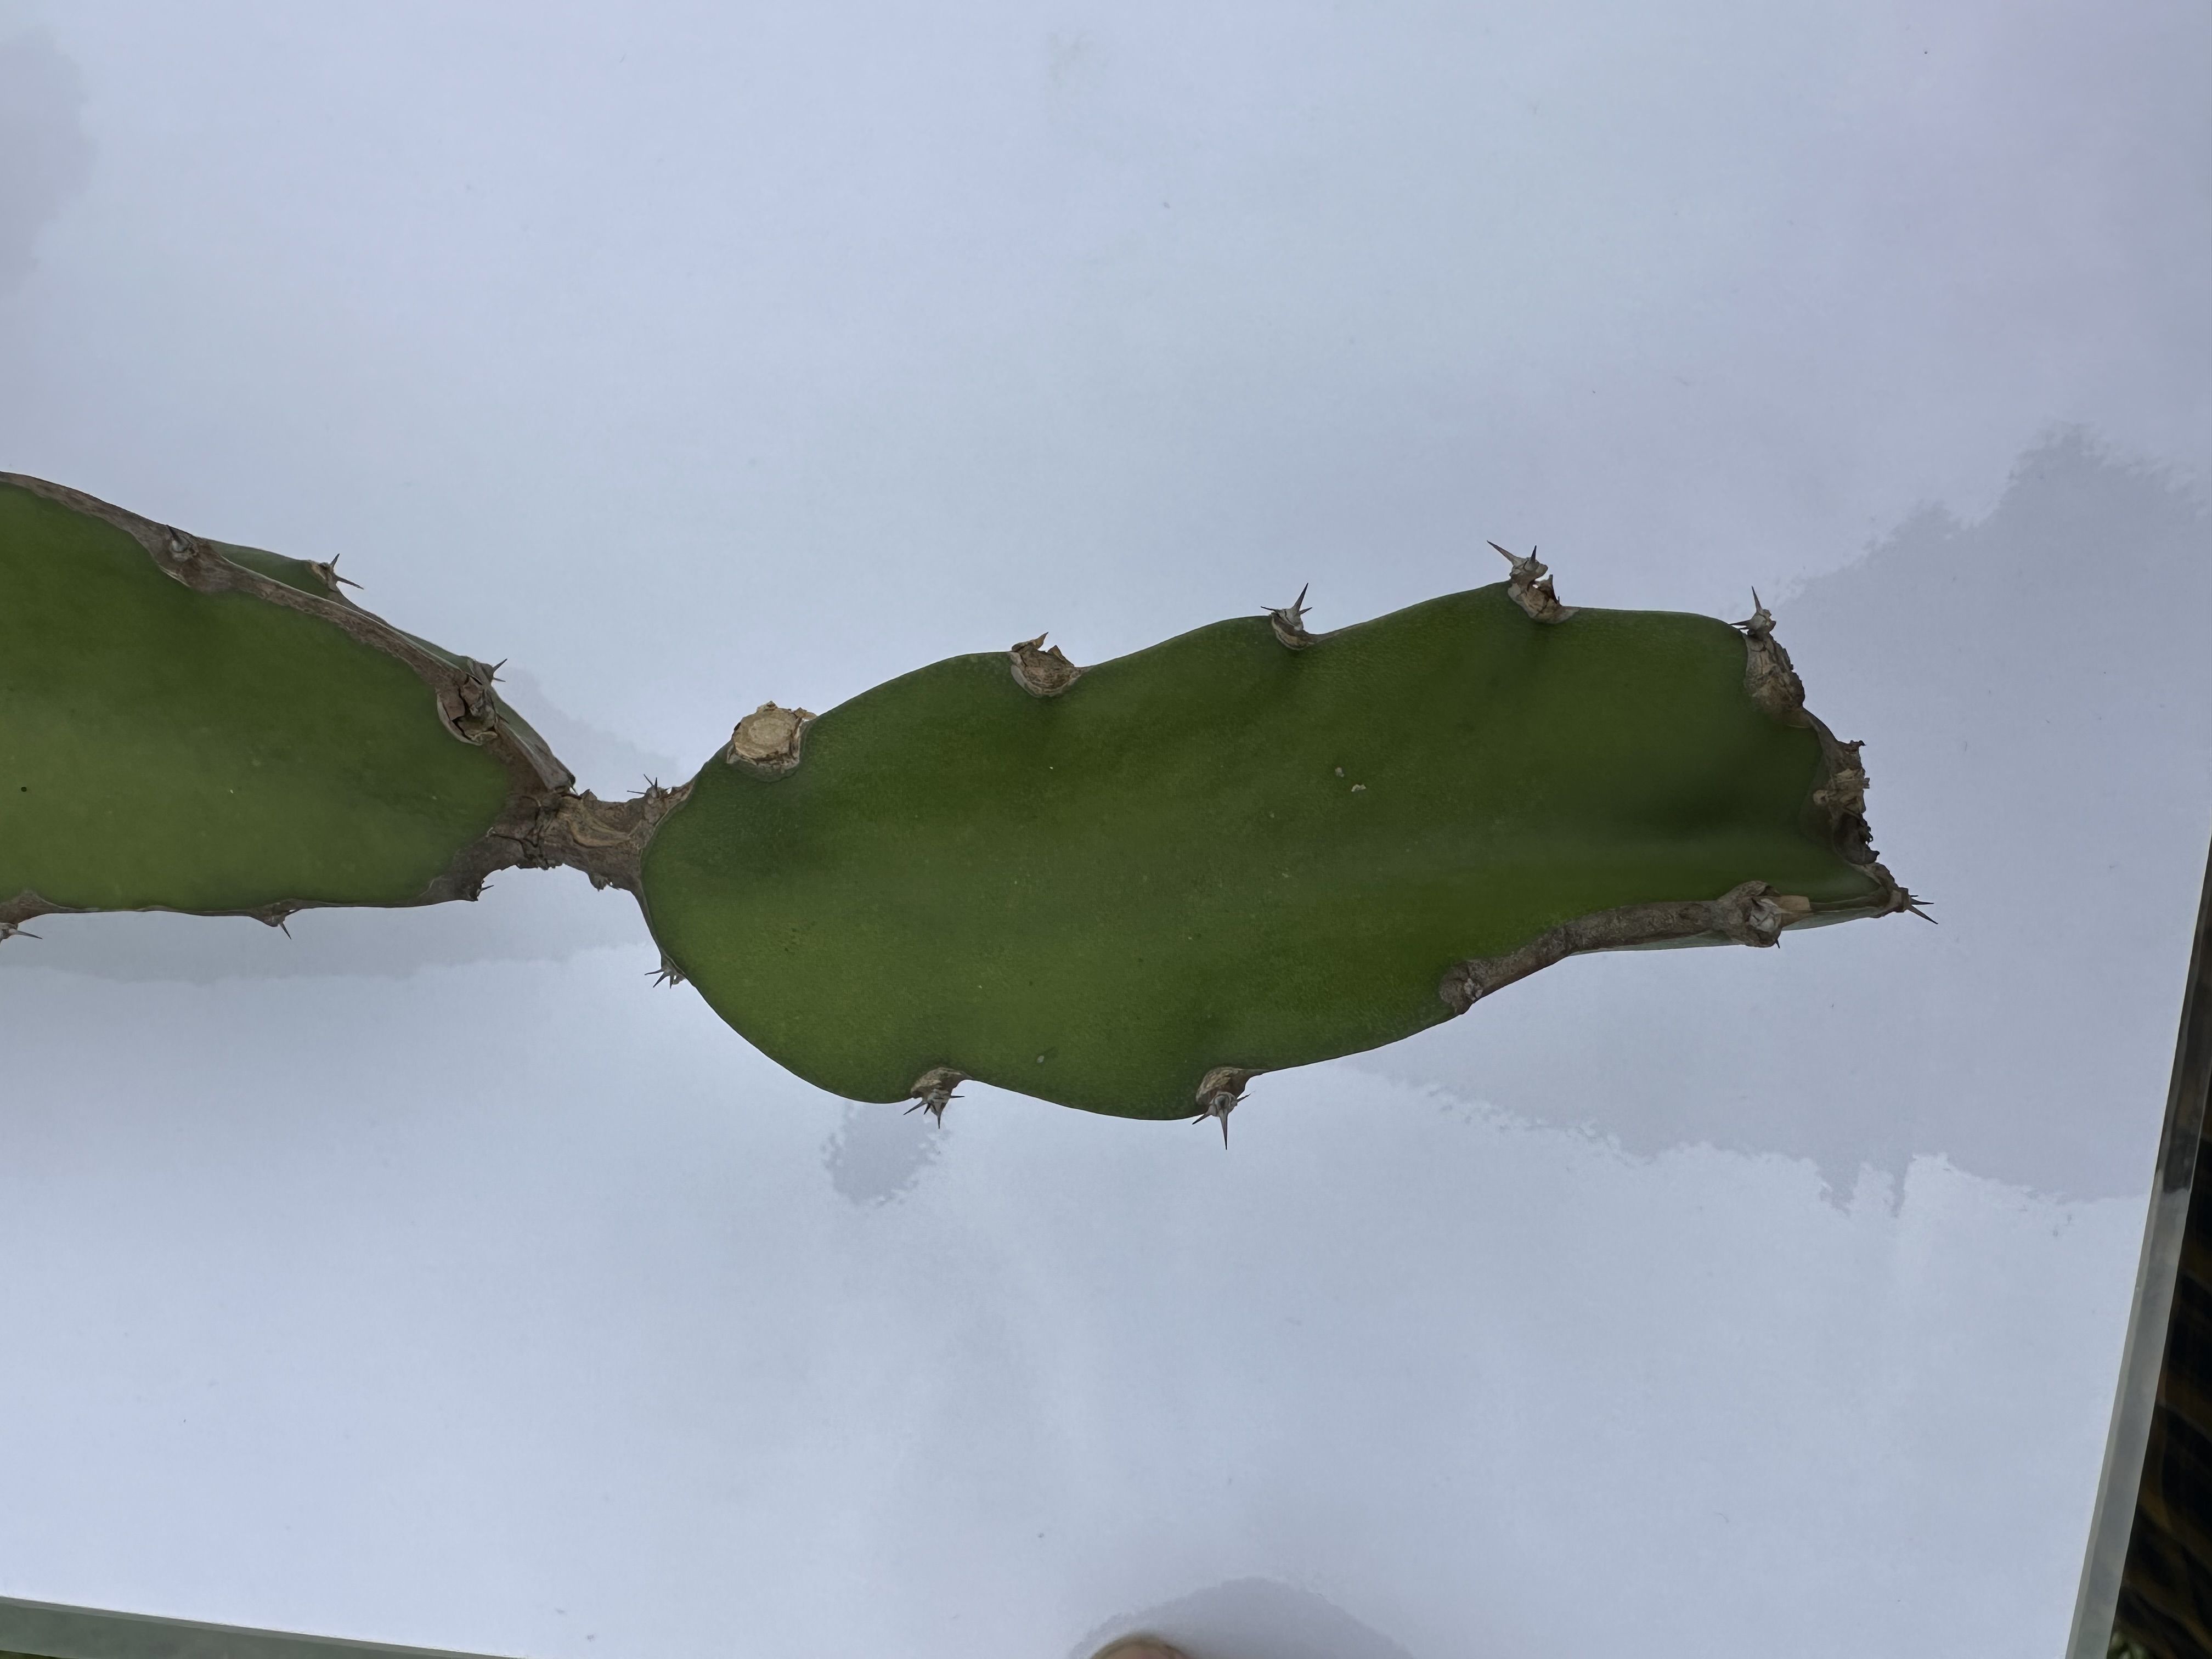
Label: Good leaf